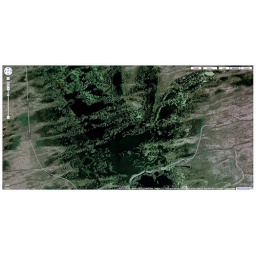
a look at the upper pot holes near Moses lake Washington.